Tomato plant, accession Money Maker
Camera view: tilt-top (135 deg); turntable rotation: 330 degrees
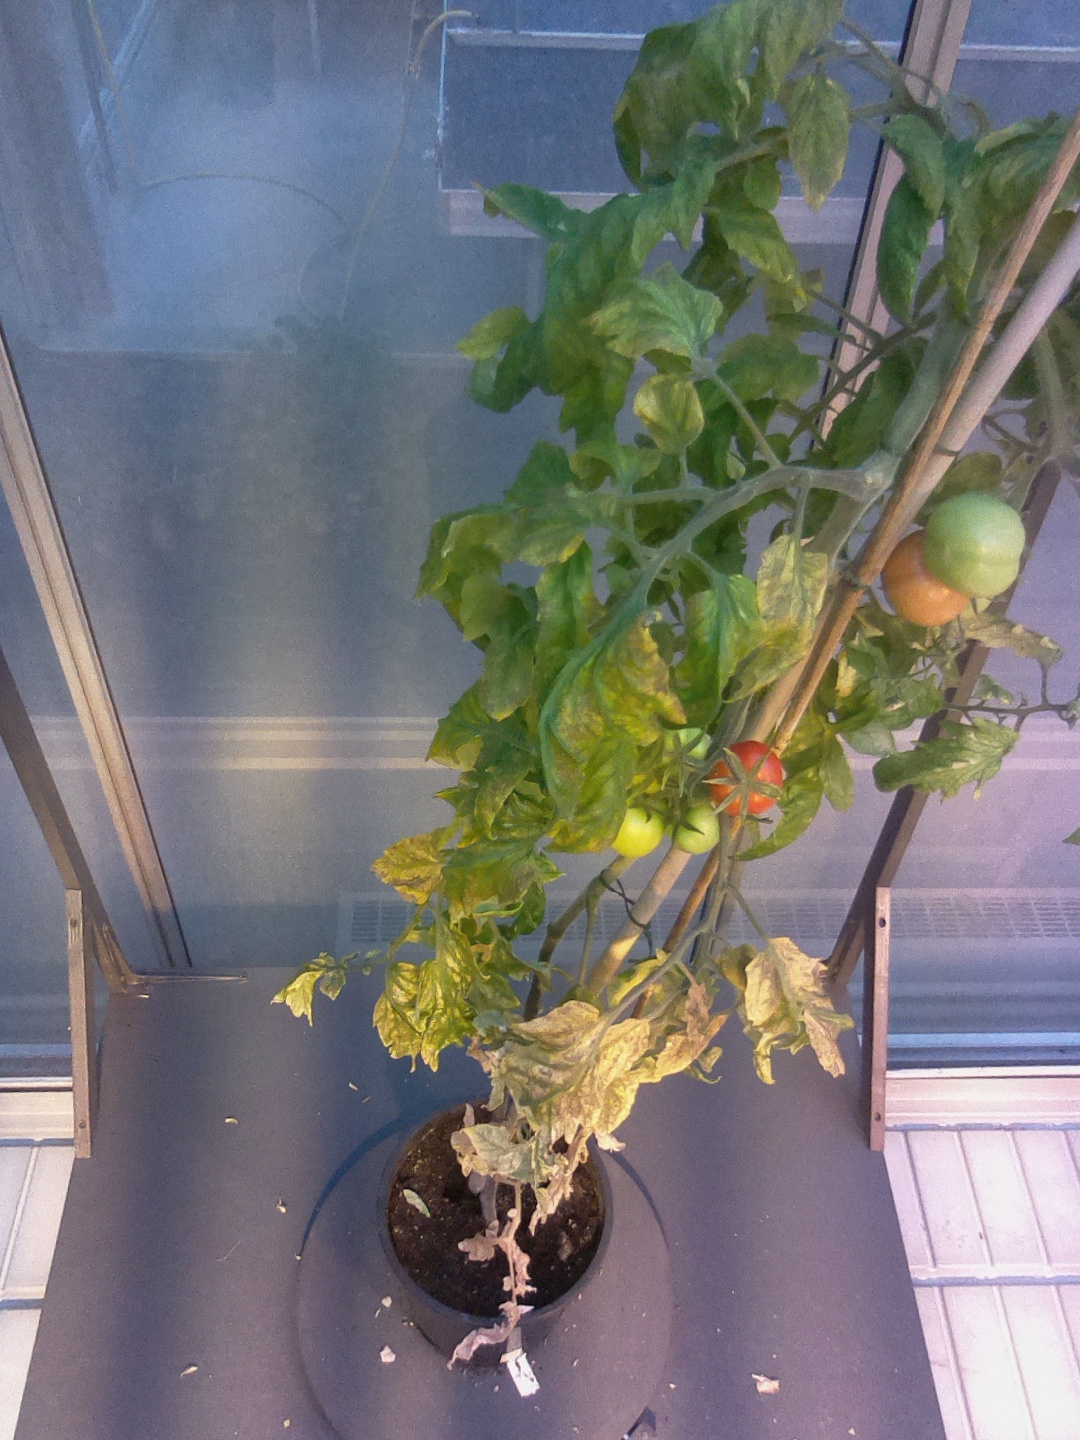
BBCH growth stage 81: 10%-20% of fruits show typical fully ripe color